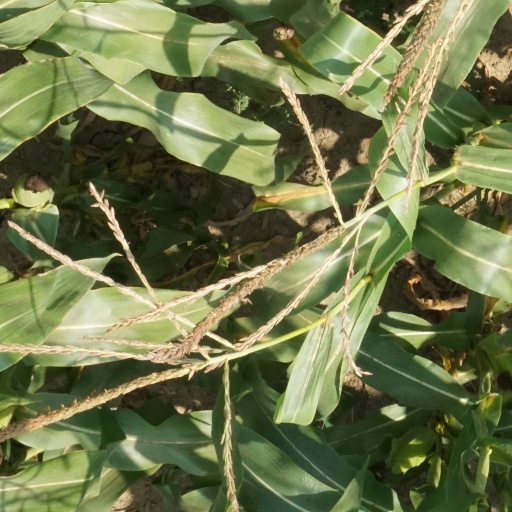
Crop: maize; corn